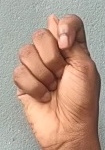
ASL sign: T